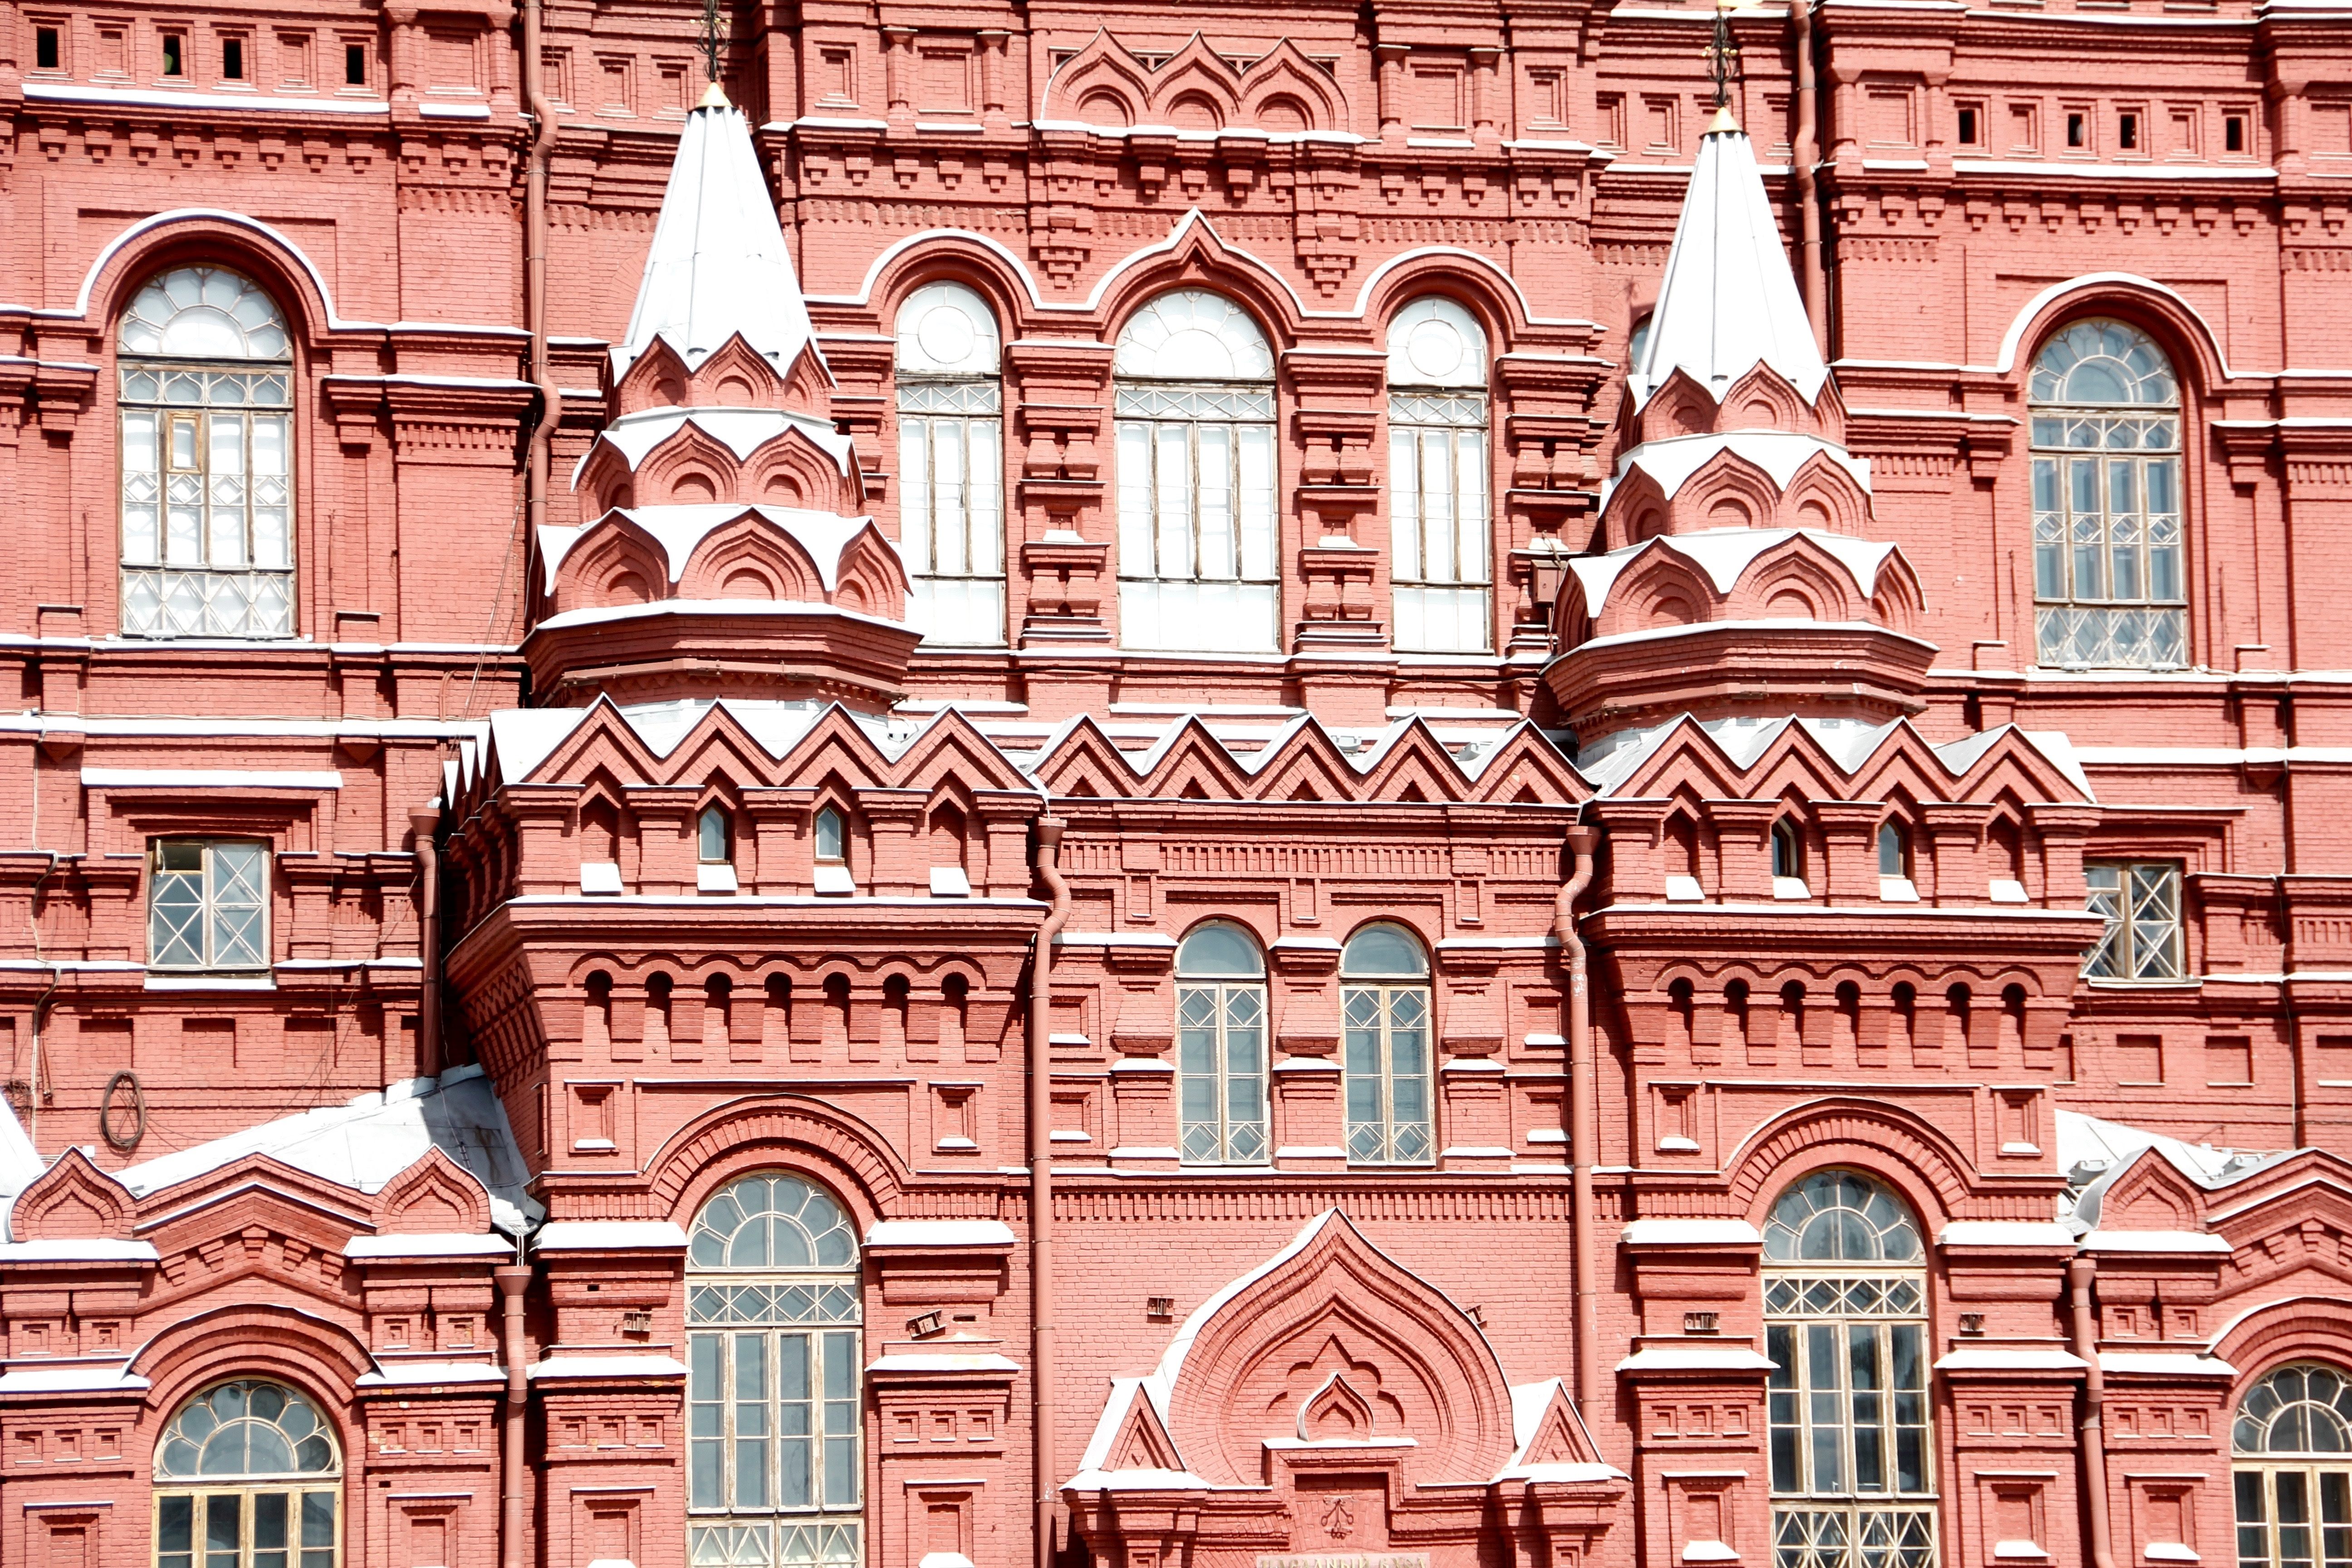
architecture, building, palace, monument, cityscape, downtown, arch, landmark, facade, tourism, brick, old town, capital, synagogue, moscow, russia, historically, metropolis, east, red square, classical architecture, soviet union, ancient history